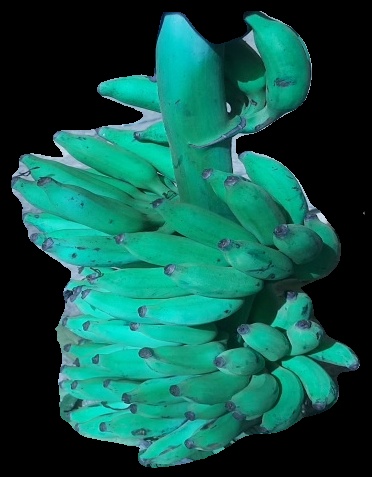
Variety: elakki-bale
Grade: grade3